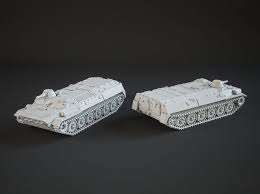
Label: MT_LB